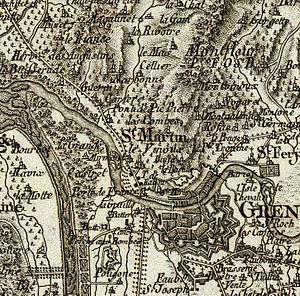
St-Martin-le-Vinoux sur la Carte de Cassini.
Saint-Martin-le-Vinoux est une commune française située dans le département de l'Isère, en région Auvergne-Rhône-Alpes.